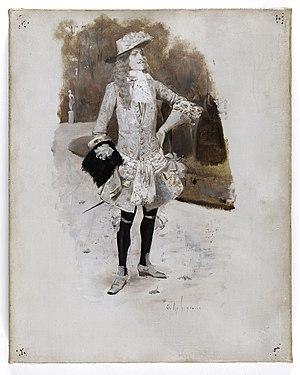
L'Homme qui rit est un roman philosophique de Victor Hugo publié en avril 1869 dont l’action se déroule dans l’Angleterre de la fin du XVIIᵉ et du début du XVIIIᵉ siècle. Il est notamment célèbre pour la figure mutilée dans un rire permanent de son héros qui a fortement inspiré le monde littéraire et cinématographique.